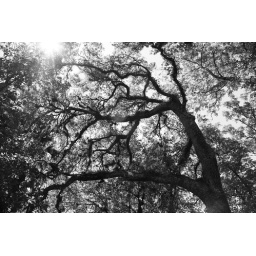
i took this shot in hillsborough river state park walking along the florida trail, the tree reached out to me